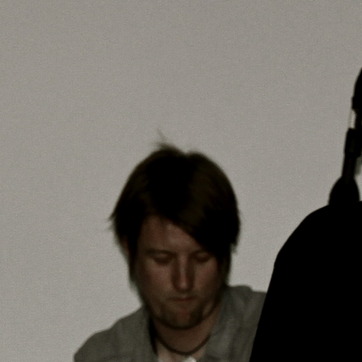
Material: hair